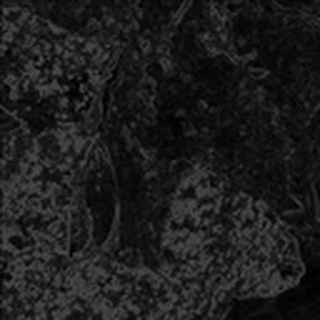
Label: cotton_powdery_mildew